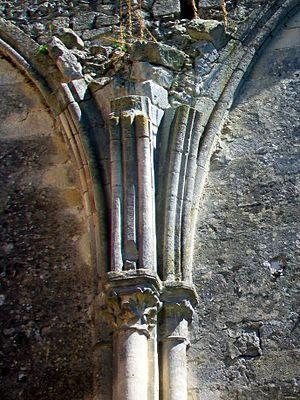
Vestiges des nervures des voûtes, chapiteaux et colonnes engagées, entre la première et la deuxième travée de la grande chapelle latérale du chœur.
L'église Saint-Martin est une église catholique paroissiale située à Cinqueux, en France. Elle possède l'une des plus anciennes nefs de plan basilical de la région, qui devrait remonter aux alentours de 1080. À l'extérieur, les deux contreforts plats flanquant la façade occidentale, les fenêtres latérales de la nef, les cordons de billettes comme unique élément du décor, et les curieux tympans en opus spicatum des anciens portails de la façade et du bas-côté sud datent d'origine. L'intérieur est d'une grande sobriété, et les grandes arcades retombent sur de simples impostes gravés d'un décor géométrique ou sculptés. Les parties orientales et la grande rosace en haut de la façade sont de style gothique primitif et ont été bâties au tout début du XIIIᵉ siècle à l'emplacement du sanctuaire roman. Le 17 février 1910, la pile sud-est du clocher, qui s'élève au-dessus de la croisée du transept, s'est subitement effondrée, et entraînée dans sa chute une partie des voûtes des travées autour. Au lieu d'étayer le clocher, les autorités ont précipitamment décidé de faire dynamiter le reste du clocher.